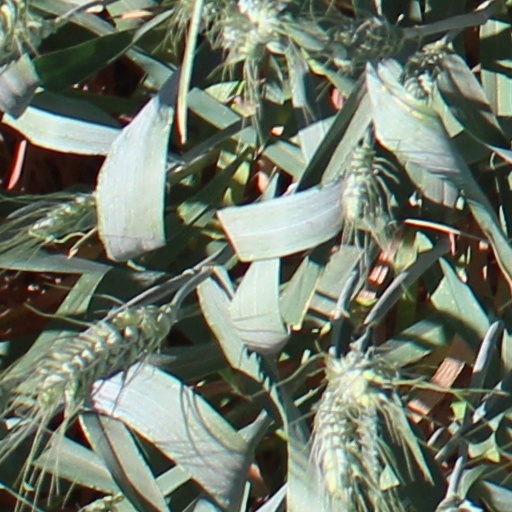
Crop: wheat